Franz Abt

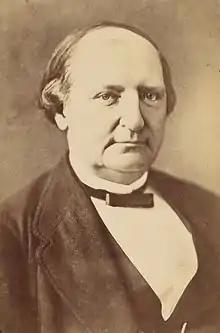
Franz Abt (Harvard Theater Collection)

Franz Wilhelm Abt (22 December 1819 – 31 March 1885) was a German composer and choral conductor. He composed roughly 3,000 individual works mostly in the area of vocal music. Several of his songs were at one time universally sung, and have obtained a more or less permanent place in the popular repertory. Abt was a renowned choral conductor, and he spent much of the last three decades of his life working as a guest conductor with choirs throughout Europe and in the United States.